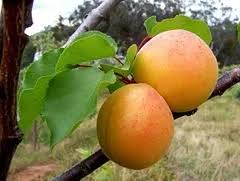
Label: others